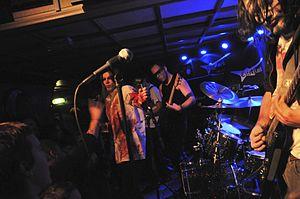
Lifelover est un groupe de Black metal dépressif suédois, formé en 2005 par Jonas Bergqvist et Kim Carlsson. Pendant son existence, le groupe mêle plusieurs genres musicaux incluant black metal, post-punk, dark ambient, doom metal et rock gothique, notamment. Après le décès de B en septembre 2011, le groupe annonce sa séparation.